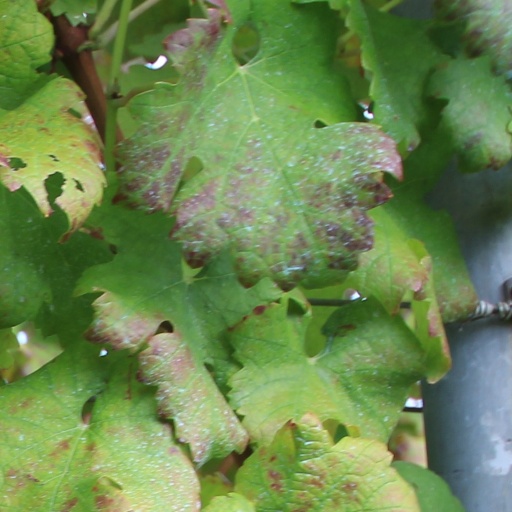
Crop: grape